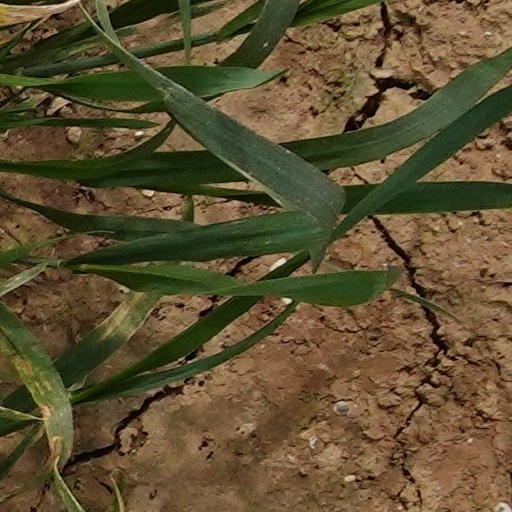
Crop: wheat